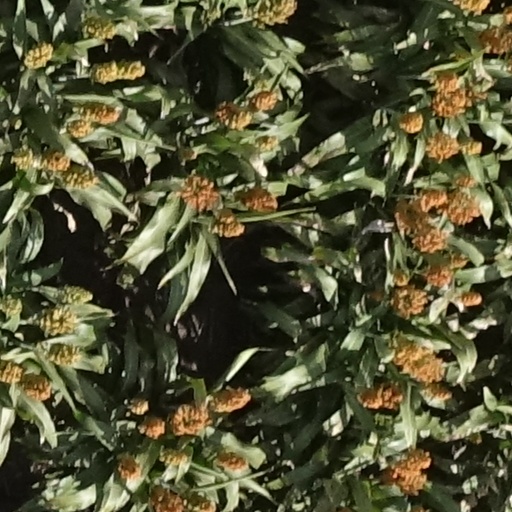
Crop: sorghum